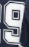
Number: 9